The Divine Fury

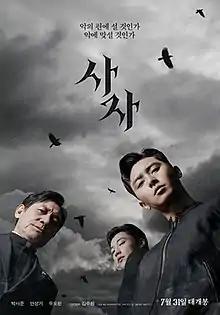
Theatrical release poster

The Divine Fury is a 2019 South Korean action horror film written and directed by Kim Joo-hwan. It stars Park Seo-joon, Ahn Sung-ki and Woo Do-hwan. The film was released on July 31, 2019.